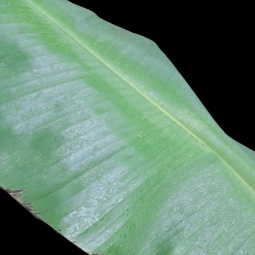
Label: Healthy